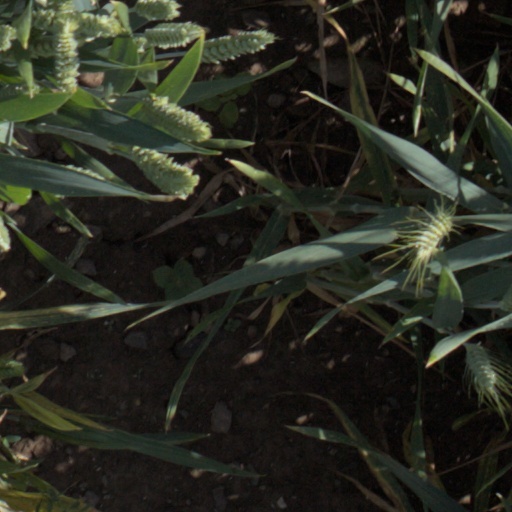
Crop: wheat